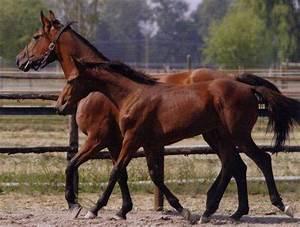
horse